Chevrolet K5 Blazer

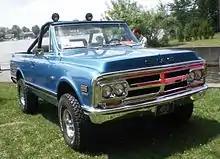
1970 GMC Jimmy without top

For its first model year (1969), the K5 Blazer was available with part-time four-wheel drive only. As an option, a removable hardtop or a soft convertible-top could be specified; passenger seats also were optional on the base model. For 1970, a rear-wheel drive model was added, and the truck was also rebadged as the GMC Jimmy.